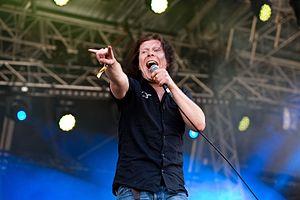
Omnium Gatherum est un groupe de death metal mélodique finlandais, originaire de Karhula. Formé en 1996, le groupe est actuellement signé chez Lifeforce Records et compte au total quatre démos, un EP, ainsi que six albums studio au cours de sa carrière. Débutant dans le death metal mélodique, ils se sont progressivement orientés vers un style plus progressif, se disant inspirés de groupes tels que At the Gates, In Flames, Dissection, Dark Tranquillity, mais aussi Megadeth, entre autres.